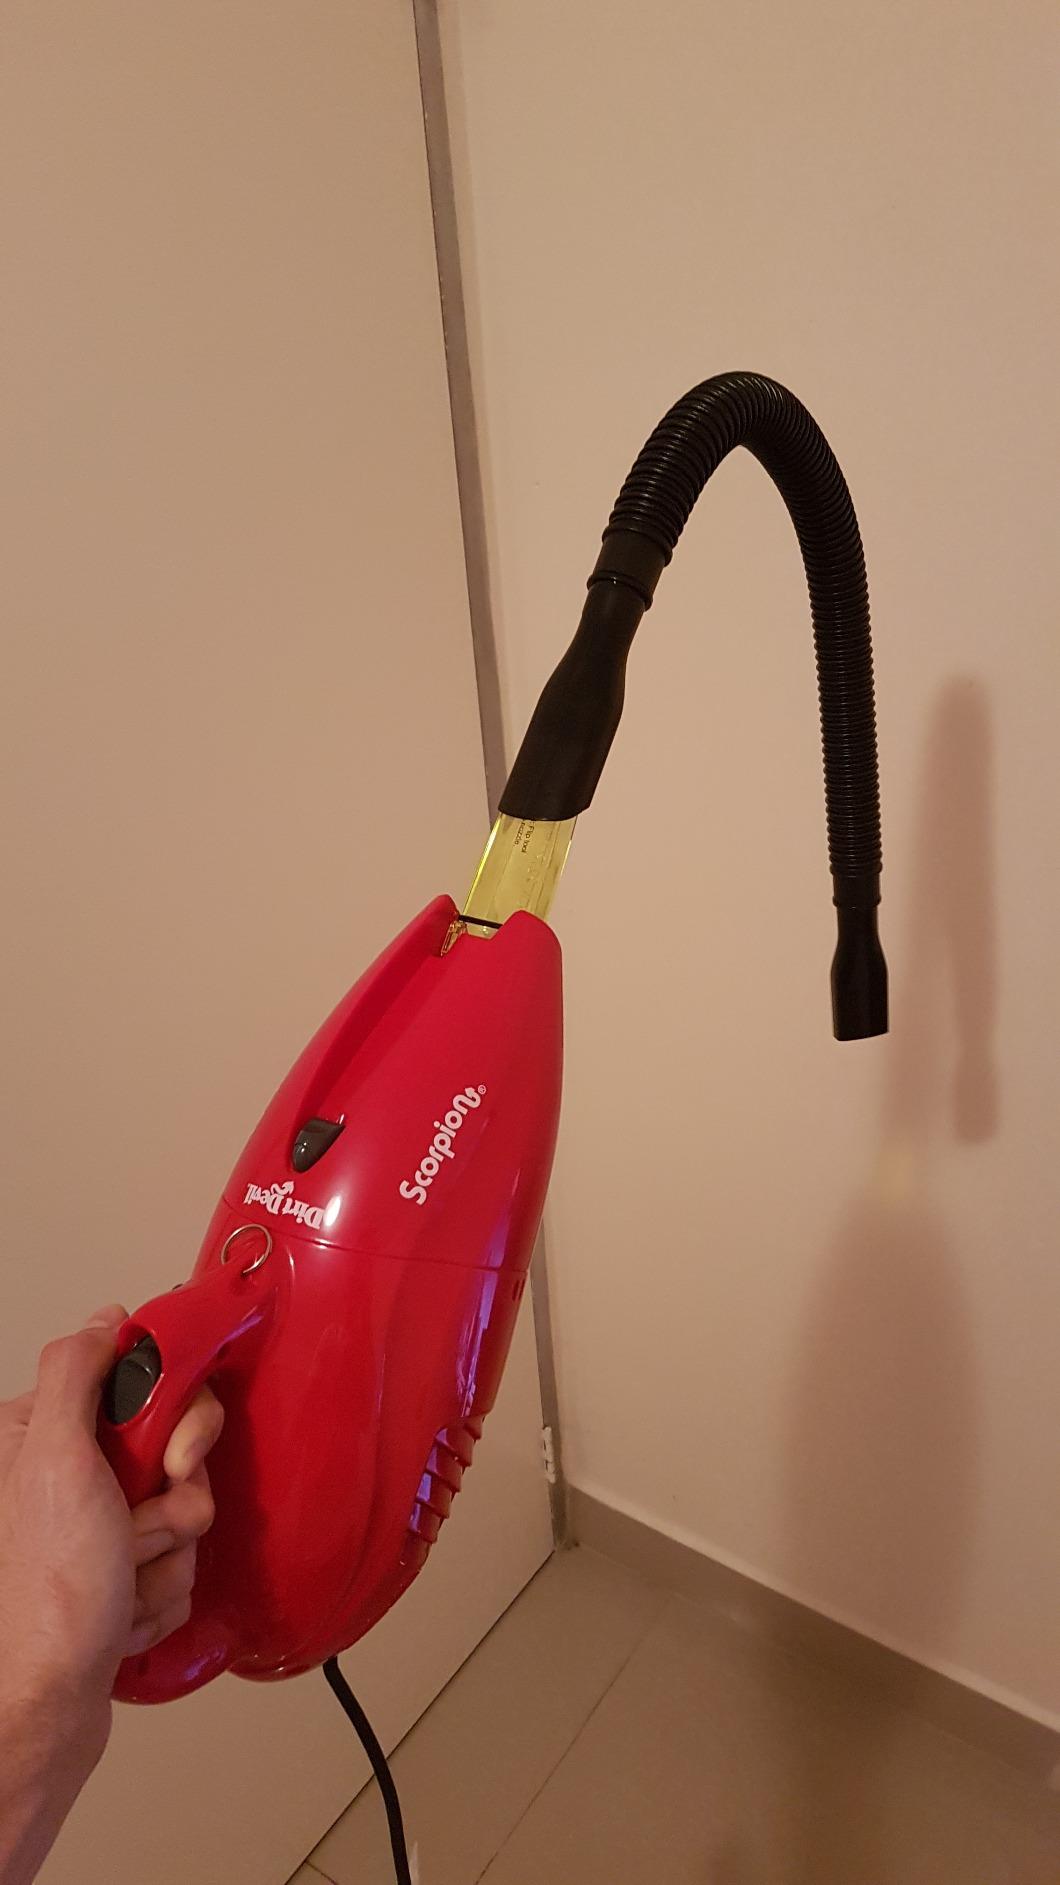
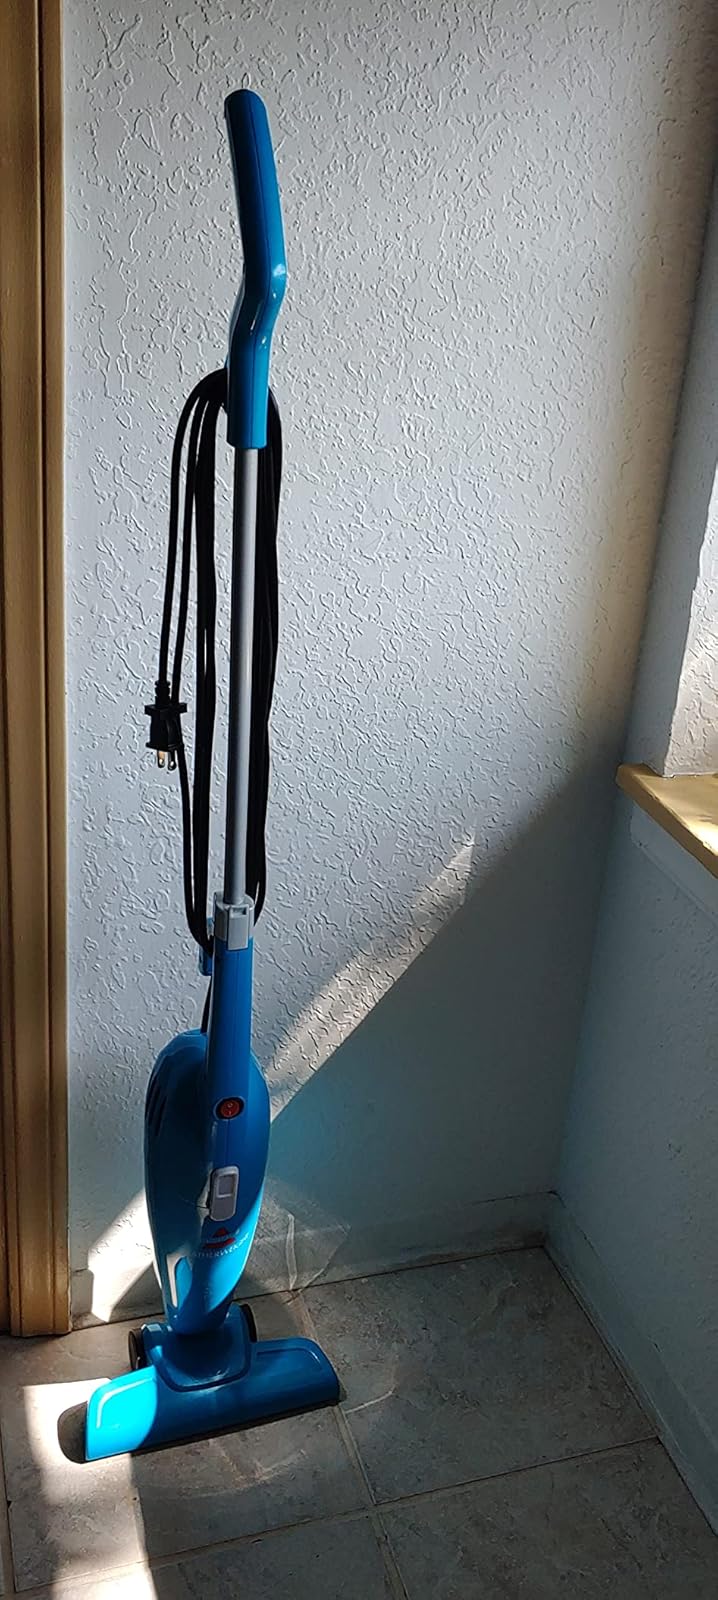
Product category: items_vacuum
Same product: no